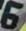
Number: 6